Economy of New York City

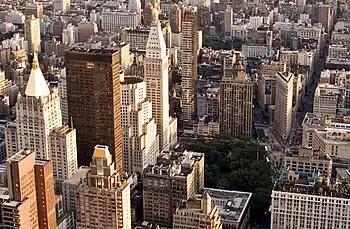
Silicon Alley, once centered around the Flatiron District, is now metonymous for New York's high tech sector, which has since expanded beyond the area.

New York is a top-tier global high technology hub. New York's tech universe incorporates artificial intelligence, the Internet, new media, telecommunications, digital media, software development, biotechnology, game design, financial technology (""FinTech""), and other fields within information technology that are supported by its entrepreneurship ecosystem and venture capital investments. In 2015, Silicon Alley generated over US$7.3 billion in venture capital investment across a broad spectrum of high technology enterprises, most based in Manhattan, with others in Brooklyn, Queens, and elsewhere in the region. High technology startup companies and employment are growing in New York City and the metropolitan region, bolstered by the city's position in North America as the leading Internet hub and telecommunications center, including its vicinity to several transatlantic fiber optic trunk lines, New York's intellectual capital, and its extensive outdoor wireless connectivity. Verizon Communications, headquartered at 140 West Street in Lower Manhattan, was at the final stages in 2014 of completing a US$3 billion fiberoptic telecommunications upgrade throughout New York City. , New York City hosted 300,000 employees in the tech sector. The technology sector has been claiming a greater share of New York City's economy since 2010.